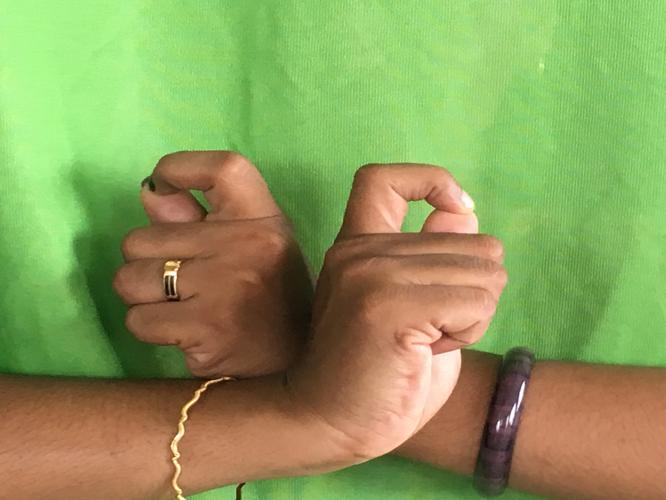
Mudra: Berunda
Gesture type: double_hand